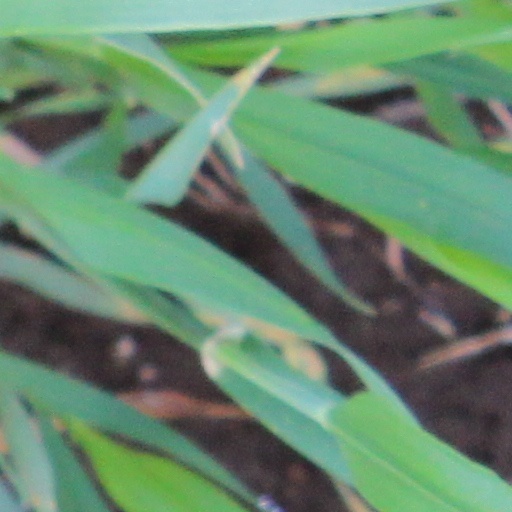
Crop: wheat